Malone University

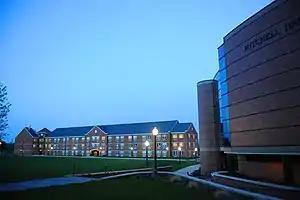
Overlooking Mitchell Hall (right) and Blossom Hall (center)

In February 2008, the Malone College board of trustees voted unanimously to rebrand as Malone University. The move to a university reflected a transition that had capped off in 1999, when Malone adopted a university structure on which to operate. According to the institutional press release, the transition to Malone University reflected the institution's "mission and emphasized the potential for enhanced educational opportunities within the liberal arts context for the growing number of undergraduate students already studying in 90 different academic programs". The rebranding process took place under the leadership of then-president Gary Streit.